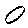
Label: 0